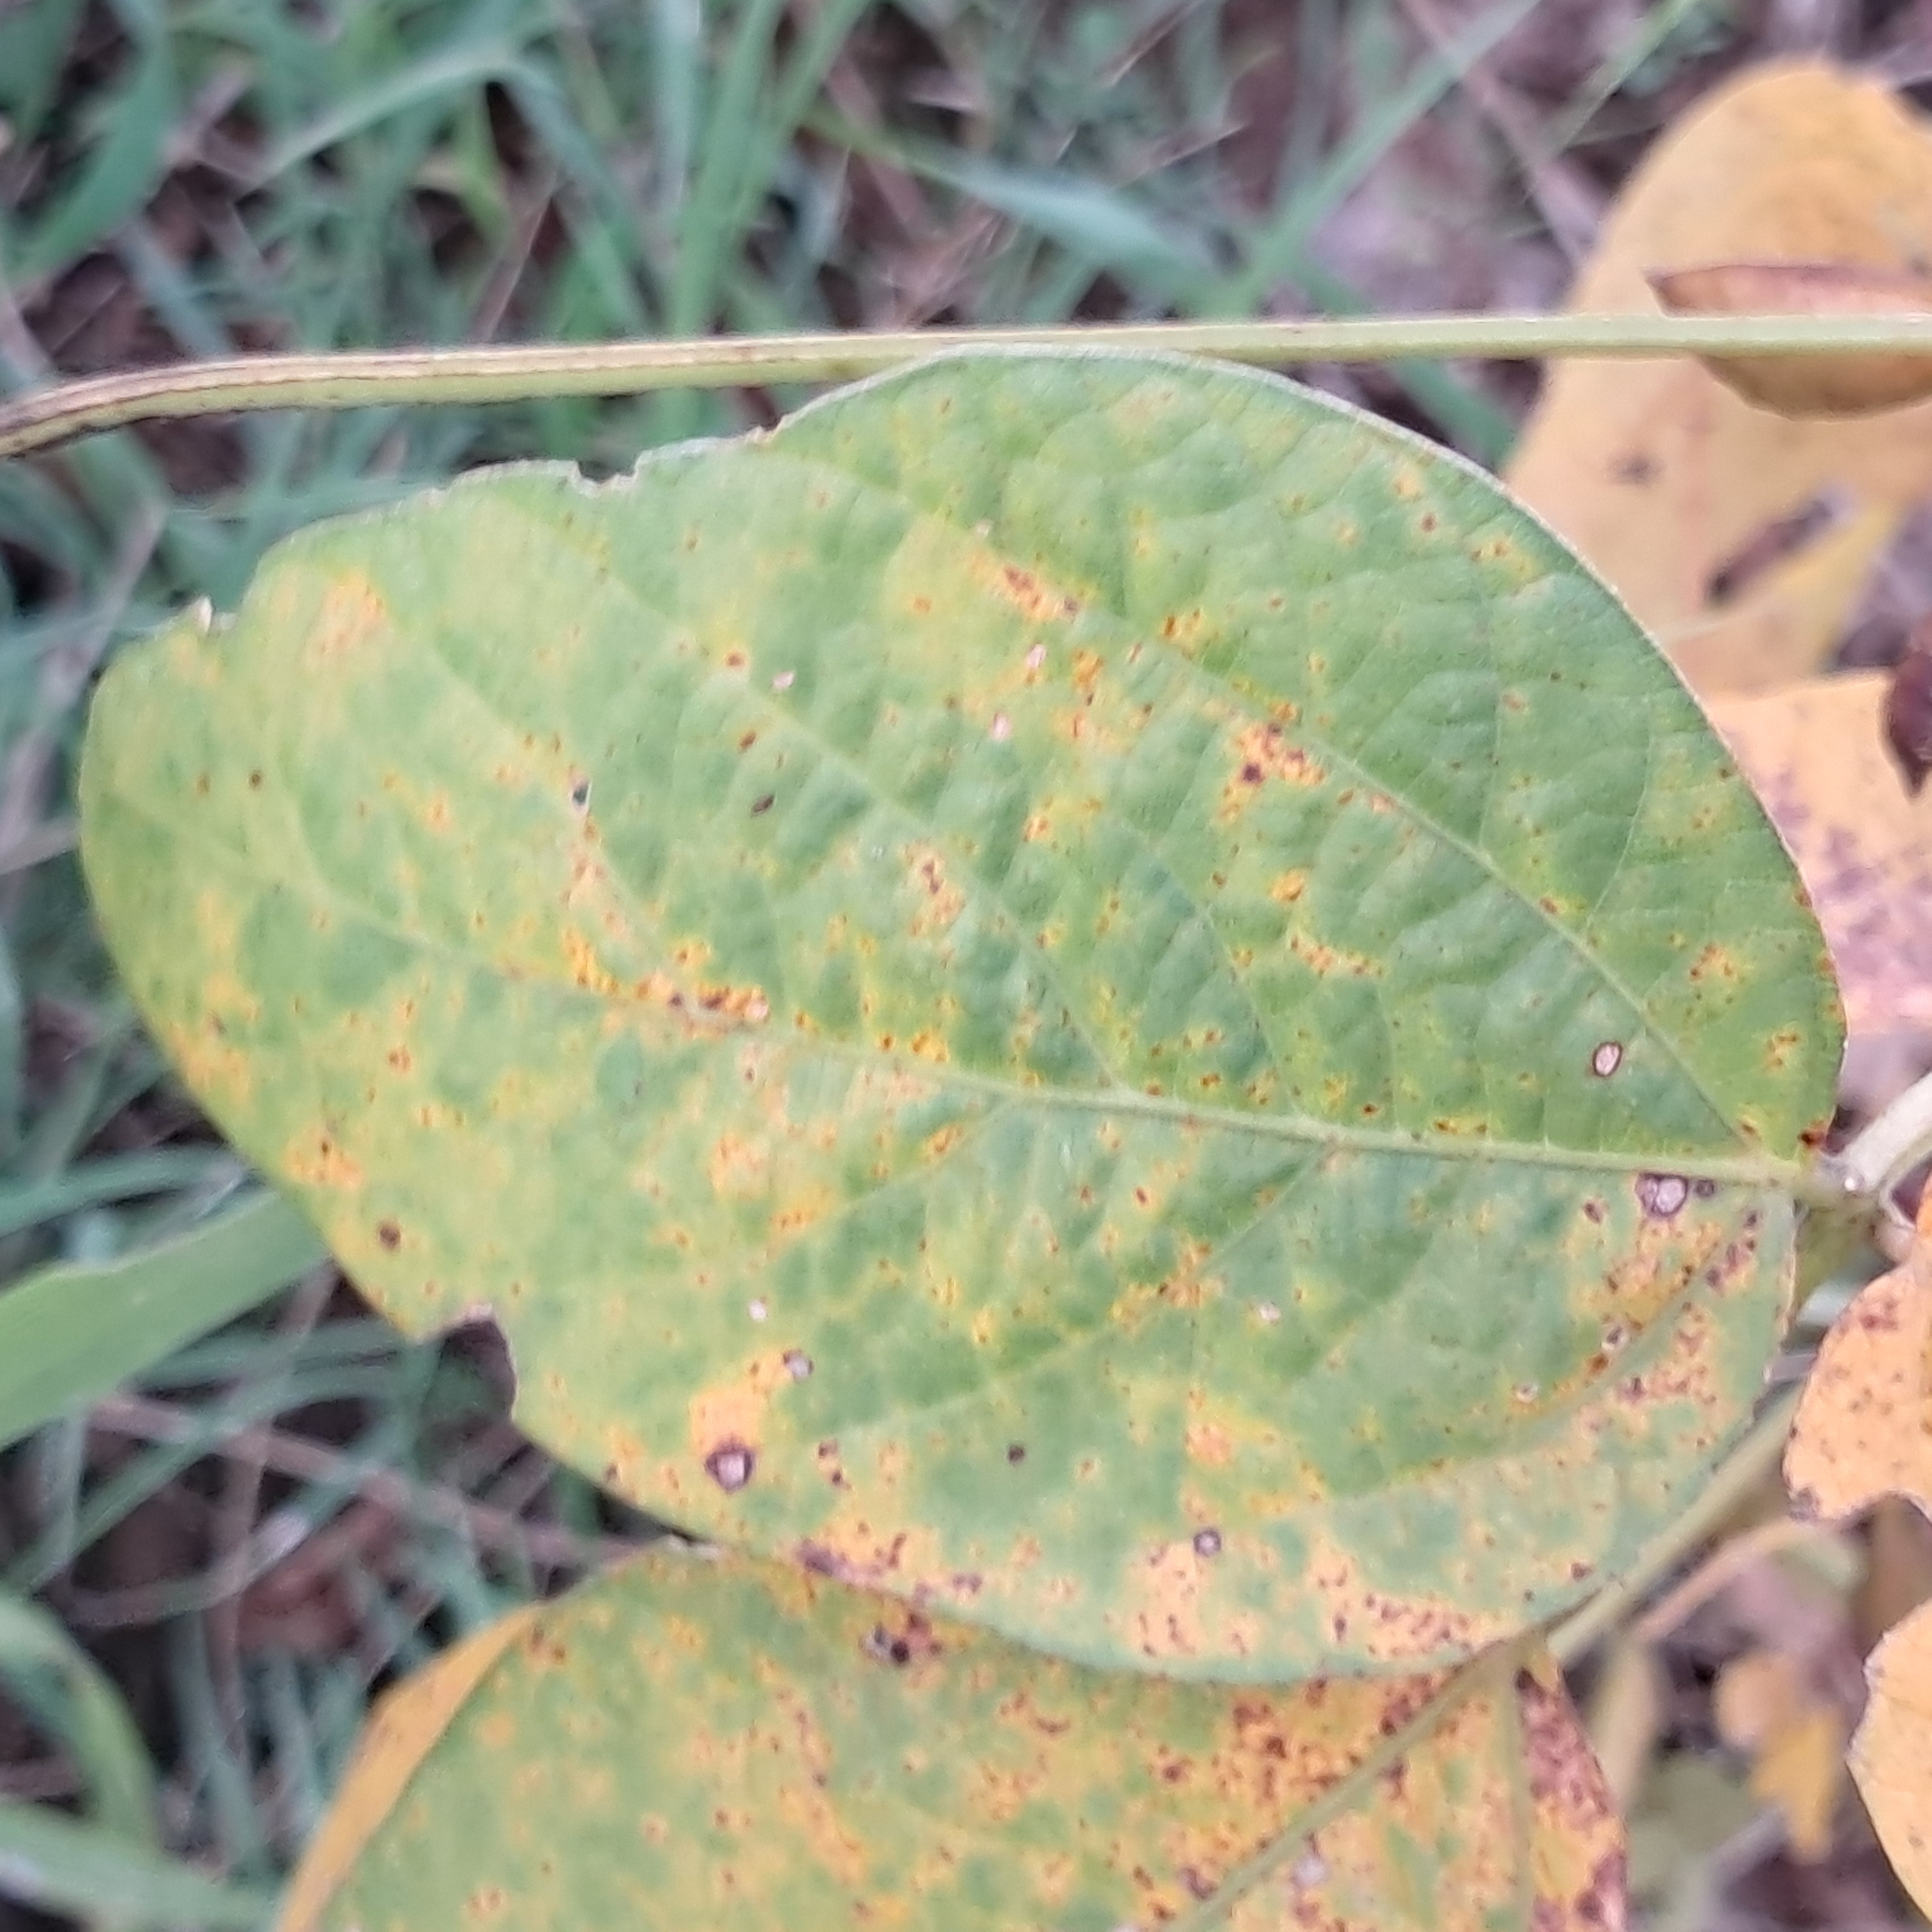
Label: Rust